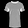
Label: T - shirt / top